John Watt Beattie

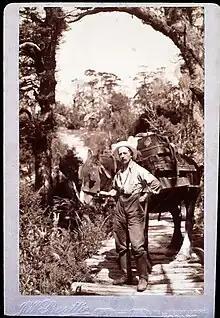
J. W. Beattie standing and holding a laden pack horse on a bush track. Sepia-toned cabinet card with photographer's signature embossed L.L. Allport Library and Museum of Fine Arts, State Library of Tasmania.

In 1882 set up in partnership with Anson Bros. who produced scenic views and whose enterprise he took over in 1891, including their negatives from which he made prints, selling them under his own name. He married Emily Cox (née Cato) in 1886. Cato describes Beattie's expansion of the Anson studios into a "huge business" over three storeys:John took over the whole building. The shops were turned into exhibition rooms, one for landscapes, and the other for portraits and groups. The basement was used for making and mixing chemicals and sensitising printing papers. There was a large framing department, and workrooms and darkrooms, the Beattie Lending Library, the Beattie Museum of Van Diemen’s Land relics, a huge studio where groups of seventy or eighty people could be taken, and access to a roof top for sun printing.Committed to Theosophy as a founding member its lodge in Hobart in the early 1890s, and an acolyte of Tasmanian-born painter William Pigeunit, Beattie depicted scenes of the island's beauty in the latter's romantic style for his prints, postcards, lantern-slides and albums. In the 1880s and 1890s he hiked to some wild and rugged places carrying photographic equipment weighing more than 27 kilograms, because "nothing gives me greater delight than to stand on the top of some high land, and look out on a wild array of our mountain giants. I am struck dumb, but oh, how my soul sings."